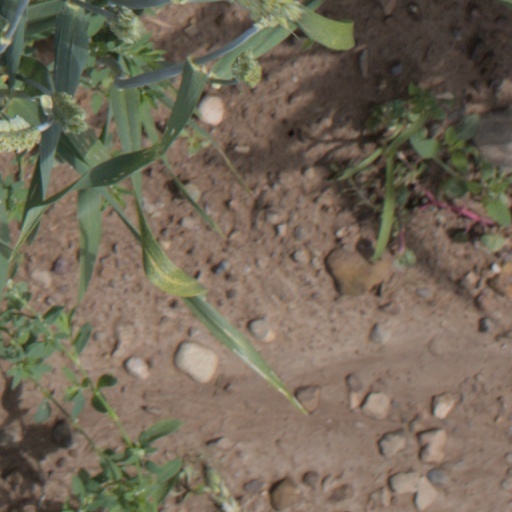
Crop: wheat